2-10-0

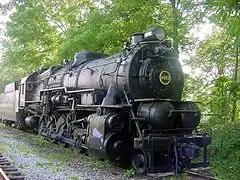
Pennsylvania Railroad I1s Locomotive

The first Decapods were built for the Lehigh Valley Railroad in the late-1860s. They proved too rough on the track because of their long coupled wheelbase. No more followed for 19 years, until the Northern Pacific Railway bought two for use on the switchbacks over Stampede Pass, while the tunnel was being built. In low-speed service where high tractive effort was critical, these Decapods were successful. Small numbers of other Decapods were built over the next twenty years, mostly for service in steeply graded mountainous areas where power at low speeds was the requirement. The type did not prove as popular as the successful Consolidation (2-8-0) type. Among Decapod users was the Atchison, Topeka and Santa Fe Railway. The engines were tandem compounds but their ongoing reversing limitations became the genesis of the 2-10-2 wheel arrangement.